Noailles, Corrèze

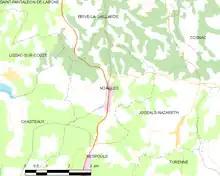

The current château sits in a park behind a stone wall Its dates back to the 14th century and was the home of the Dukes of Noailles. It has a main building with two towers with machicolations attached to it. It was burnt down in 1789 and rebuilt in the 1800s by Alexis de Noailles. The main buildings are windows decorated with pediments and pinnacles with medallions and angels. The dormer windows are from other châteaux, Jugeals and La Fage, and date from 16th century.